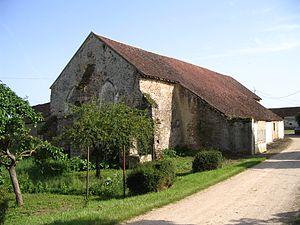
La grange médiévale de Crécy, à Saint-Florentin (Avrolles), Yonne, France.
L'abbaye de Pontigny est un ancien monastère de l'ordre cistercien. Fondée en 1114, au nord de la Bourgogne, aujourd'hui dans la commune de Pontigny, dans le département de l'Yonne, elle est la deuxième des quatre premières filles de Cîteaux.